History of Poland

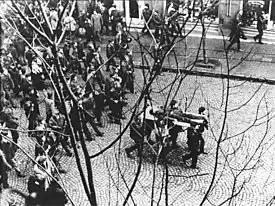
One of the fatalities of the 1970 protests on the Baltic Coast

The greatest single undertaking of the Polish resistance movement in World War II and a major political event was the Warsaw Uprising that began on 1 August 1944. The uprising, in which most of the city's population participated, was instigated by the underground Home Army and approved by the Polish government-in-exile in an attempt to establish a non-communist Polish administration ahead of the arrival of the Red Army. The uprising was originally planned as a short-lived armed demonstration in expectation that the Soviet forces approaching Warsaw would assist in any battle to take the city. The Soviets had never agreed to an intervention, however, and they halted their advance at the Vistula River. The Germans used the opportunity to carry out a brutal suppression of the forces of the pro-Western Polish underground.